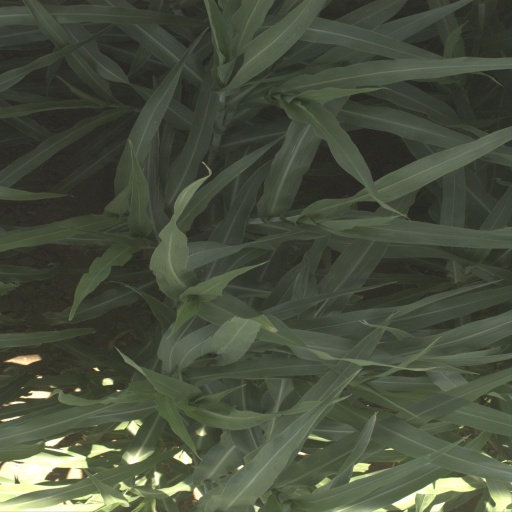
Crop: sorghum